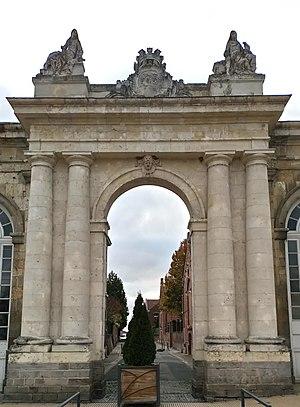
Porte d'entrée de l'abbaye 1
François II Franque est un architecte français né à Avignon le 7 février 1710 et mort à Paris le 28 octobre 1793. Issu d'une dynastie d'architectes provençaux, il s'établit à Paris après 1748. Il eut une importante clientèle et construisit dans toute la France.